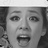
Emotion: surprise